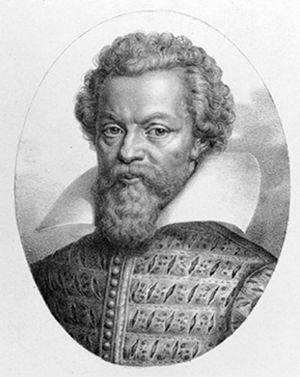
Philippe Duplessis-Mornay, en réalité Philippe de Mornay, seigneur du Plessis–Marly, également appelé Philippe Mornay du Plessis est un théologien réformé, un écrivain et un homme d'État français, ami d'Henri IV, qui fut l'un des hommes les plus éminents du parti protestant à la fin du XVIᵉ siècle.